Vilnius

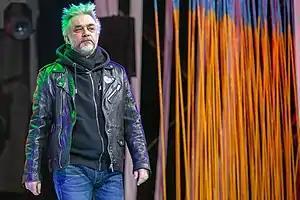
Andrius Mamontovas, leader of Foje and founder of the annual "Gatvės muzikos diena" (Street Music Day)

Since the 16th century, the Lithuanian Metrica has been kept at the Lower Castle and safeguarded by the State Chancellor. Due to the deterioration of the books, Grand Chancellor Lew Sapieha ordered the Metrica recopied in 1594; the recopying continued until 1607. The recopied books were inventoried, rechecked, and transferred to a separate building in Vilnius; the older books remained in the Castle of Vilnius. According to 1983 data, 665 books remain on microfilm at the Lithuanian State Historical Archives in Vilnius.